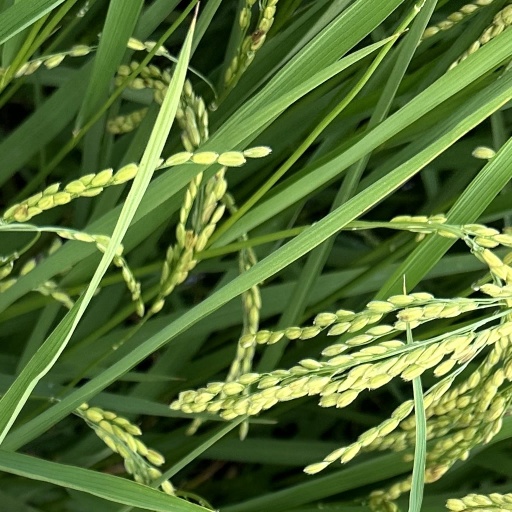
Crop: rice